Embargo against Northern Cyprus

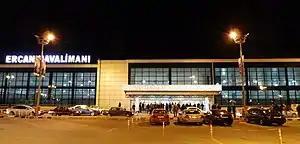
The Ercan International Airport, where international flights can take place only through Turkey due to the embargo.

An international embargo against Northern Cyprus is currently in place in several areas. The embargo is supported by the policy of the United Nations and its application by the European Union is in line with a European Court of Justice (ECJ) decision taken in 1994.